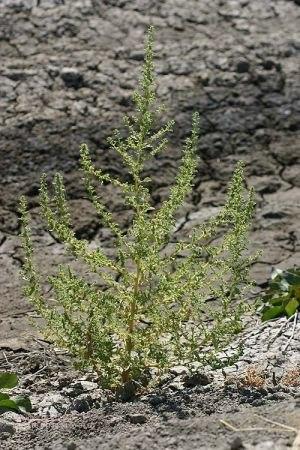
Chenopodium botrys est une espèce de plantes à fleurs de la famille des Chenopodiaceae selon la classification classique, ou des Amaranthaceae selon la classification APG III. Elle est originaire de la région méditerranéenne.